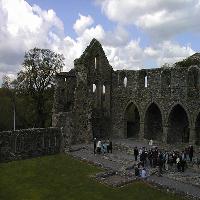
Weather: cloudy or overcast